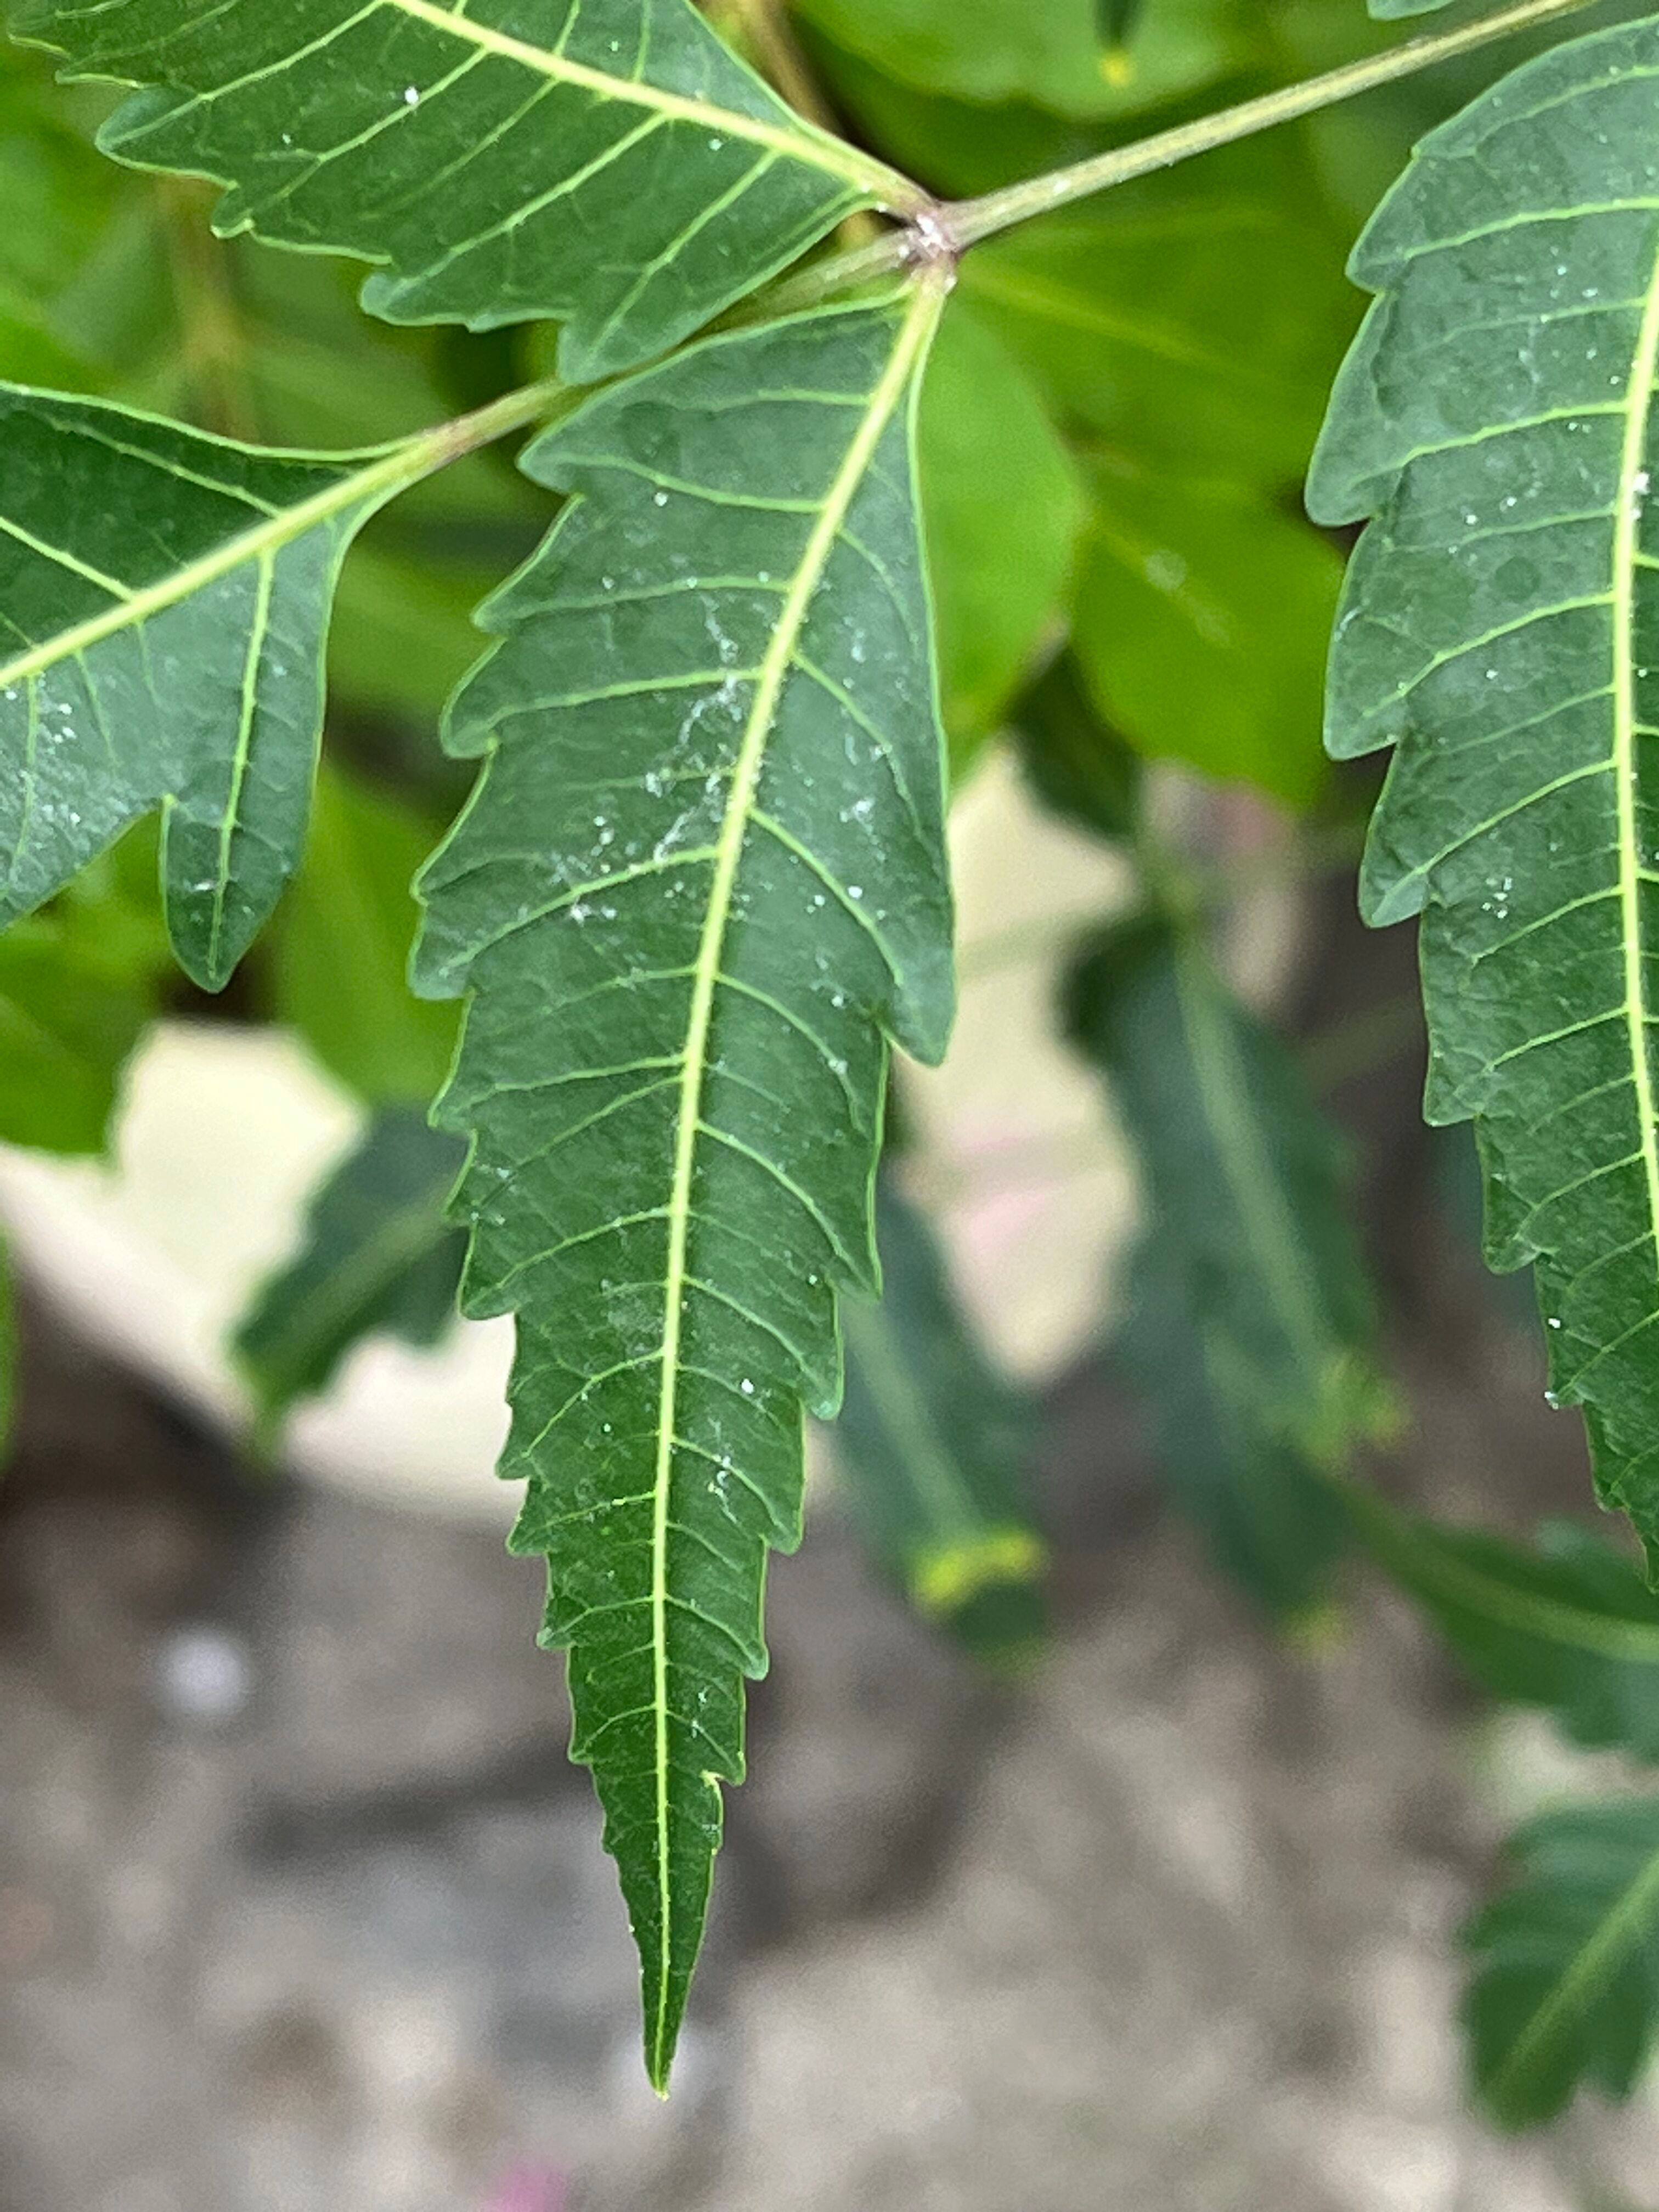
Plant species: azadirachta-indica